Diogo Rodrigues

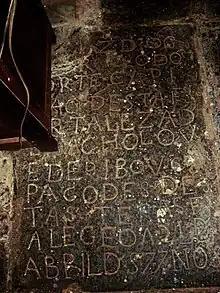
Inscription readings of Diogo Rodrigues burial place, photo clicked on 6 August 2012 "(Intact\Untouched from 1577)"

Hindu temples of Salcette in Goa were destroyed by Diego who personally oversaw this destruction in 1567. This led to the mass exodus of Hindus from the Portuguese held territories and the Hindus taking the idols of their deities across the Zuari river to the territories of the Hindu Sonde Kings. Amongst the temples destroyed are the temples of Kamakshi, Shri Ramnathi, Shree Shantadurga and Shree Mangeshi. Also destroyed were nine pagodas in the village of Margão (Mathagrama) by Diogo, who was rewarded with the revenues of the lands belonging to them the destruction was triggered when a Jesuit was attacked and when the community of Loutolim disobeyed Diogo Rodrigues, the then Captain of the Fort of Rachol as he had called the residents of the village of Lotoulim for a meeting, but they did not turn up. As a punishment to them, he burnt down the temple of Ramnath. The villagers filed a case with Capitão às Justiças de sua Magestad in Goa. The magistrate ordered the Captain to rebuild the temple. With the support of the Archbishop Primaz and the Provincial Council, the Captain obtained an Order from the Viceroy to burn down en masse the temples of Salcete, consequently the viceroy: Dom António de Noronha (1564–1568) at the request of the Archbishop and the Jesuits ordered Diogo Rodrigues to burn down all the remaining temples he found in Salcette, the viceroy also issued a decree in December 1565 forbidding the erection of new temples and the repairs of the existing ones, this was as stated: "I hereby order that in any area owned by my master, the King, nobody should construct a Hindu temple and such temples already constructed should not be repaired without my permission. If this order is transgressed, such temples shall be, destroyed and the goods in them shall be used to meet expenses of holy deeds, as punishment of such transgression." Diogo Rodrigues was also known as "O do Forte", In English: "Of the Strong", the Captain of Salcette who ordered the destruction of the temples of Assolna, Ambelim, Velim, Veroda, Cuncolim and Talvorda, when the villagers failed to obey some of his orders. The property and income of the temples were given to the church authorities. The exact date when the Captain Diogo Rodrigues descended upon the temple of Malsa devi (to be converted into a Church of Our Lady of Conception in future) in all fury was on 7 March 1567 just at the time when the priest was about to bedeck the idol of Mahalasa with silver ornaments. Those ornaments were confiscated along with other valuables of the temple and a proper inventory of the movables was made, then began the act of destruction. The image in the sanctum sanctorum was broken to pieces allegedly because Fr. Luis Goes had denounced her as a ‘bad woman’. The villagers managed to spirit away other idols. Sacred books and works of art that enhanced the beauty of this temple together with the roof were ruthlessly destroyed. The Captain retreated after planting a Cross at the most prominent spot at the site. The details of the destruction of this temple are to be found in the Report of Irmão Gomes Vaz dated 12 December 1567 which notes that the temple was totally destroyed on 14 March 1567. Diego Rodrigues took toll of 280 temples in Salcette alone. The cults from those temples were shifted mainly to the New Conquest areas where, the Desais and the Sardesais, the feudal lords of Sultan Adil Shaha of Bijapur, being Hindus themselves, took it as their holy duty to facilitate creation of new abodes for the said cults.